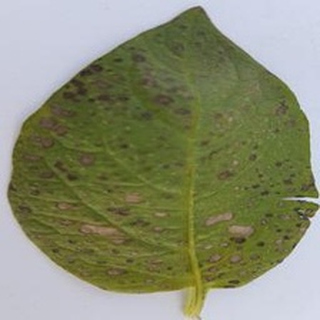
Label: potato_early_blight